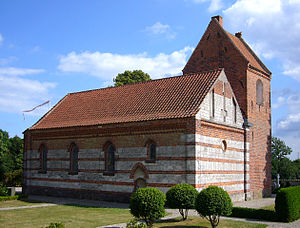
Kirke Skensved Kirke / Kirkebygningen
Kirke Skensved Kirke ligger i Kirke Skensved i Solrød Kommune.